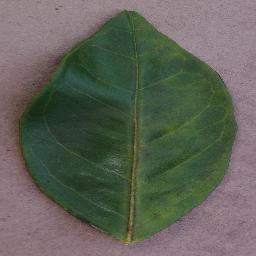
Label: Orange___Haunglongbing_(Citrus_greening)